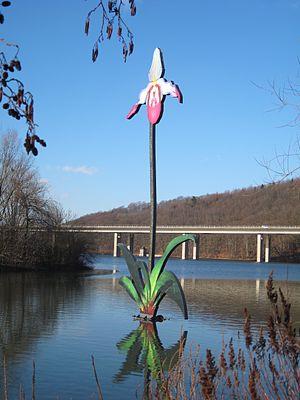
Marc Quinn, né le 8 janvier 1964 à Londres, est un artiste plasticien contemporain britannique dont le travail inclut la sculpture, l'installation et la peinture.